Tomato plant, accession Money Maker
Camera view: horizontal (90 deg, fisheye); turntable rotation: 60 degrees
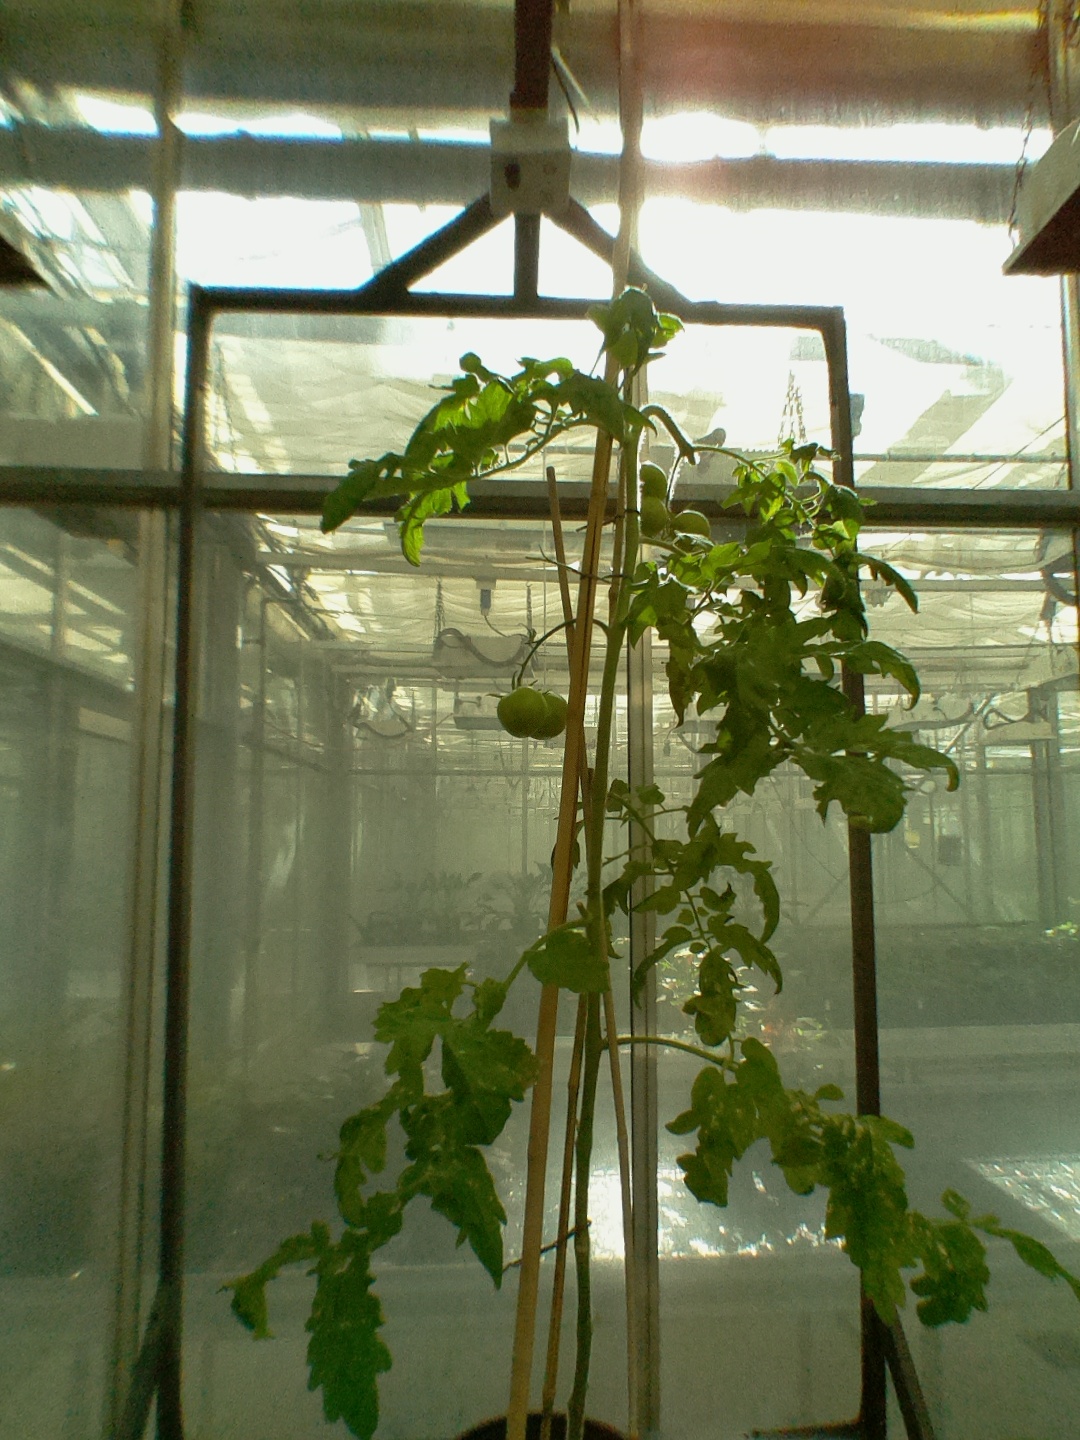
BBCH growth stage 77: 70%-80% of final fruit size